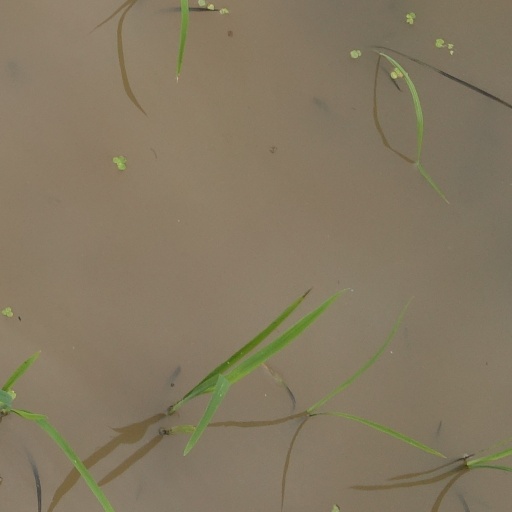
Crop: rice